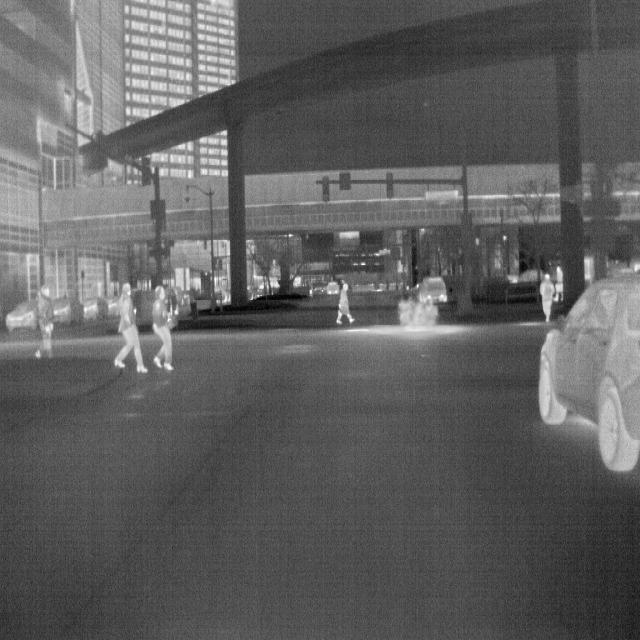
Detected objects:
label: person
label: person
label: person
label: person
label: person
label: person